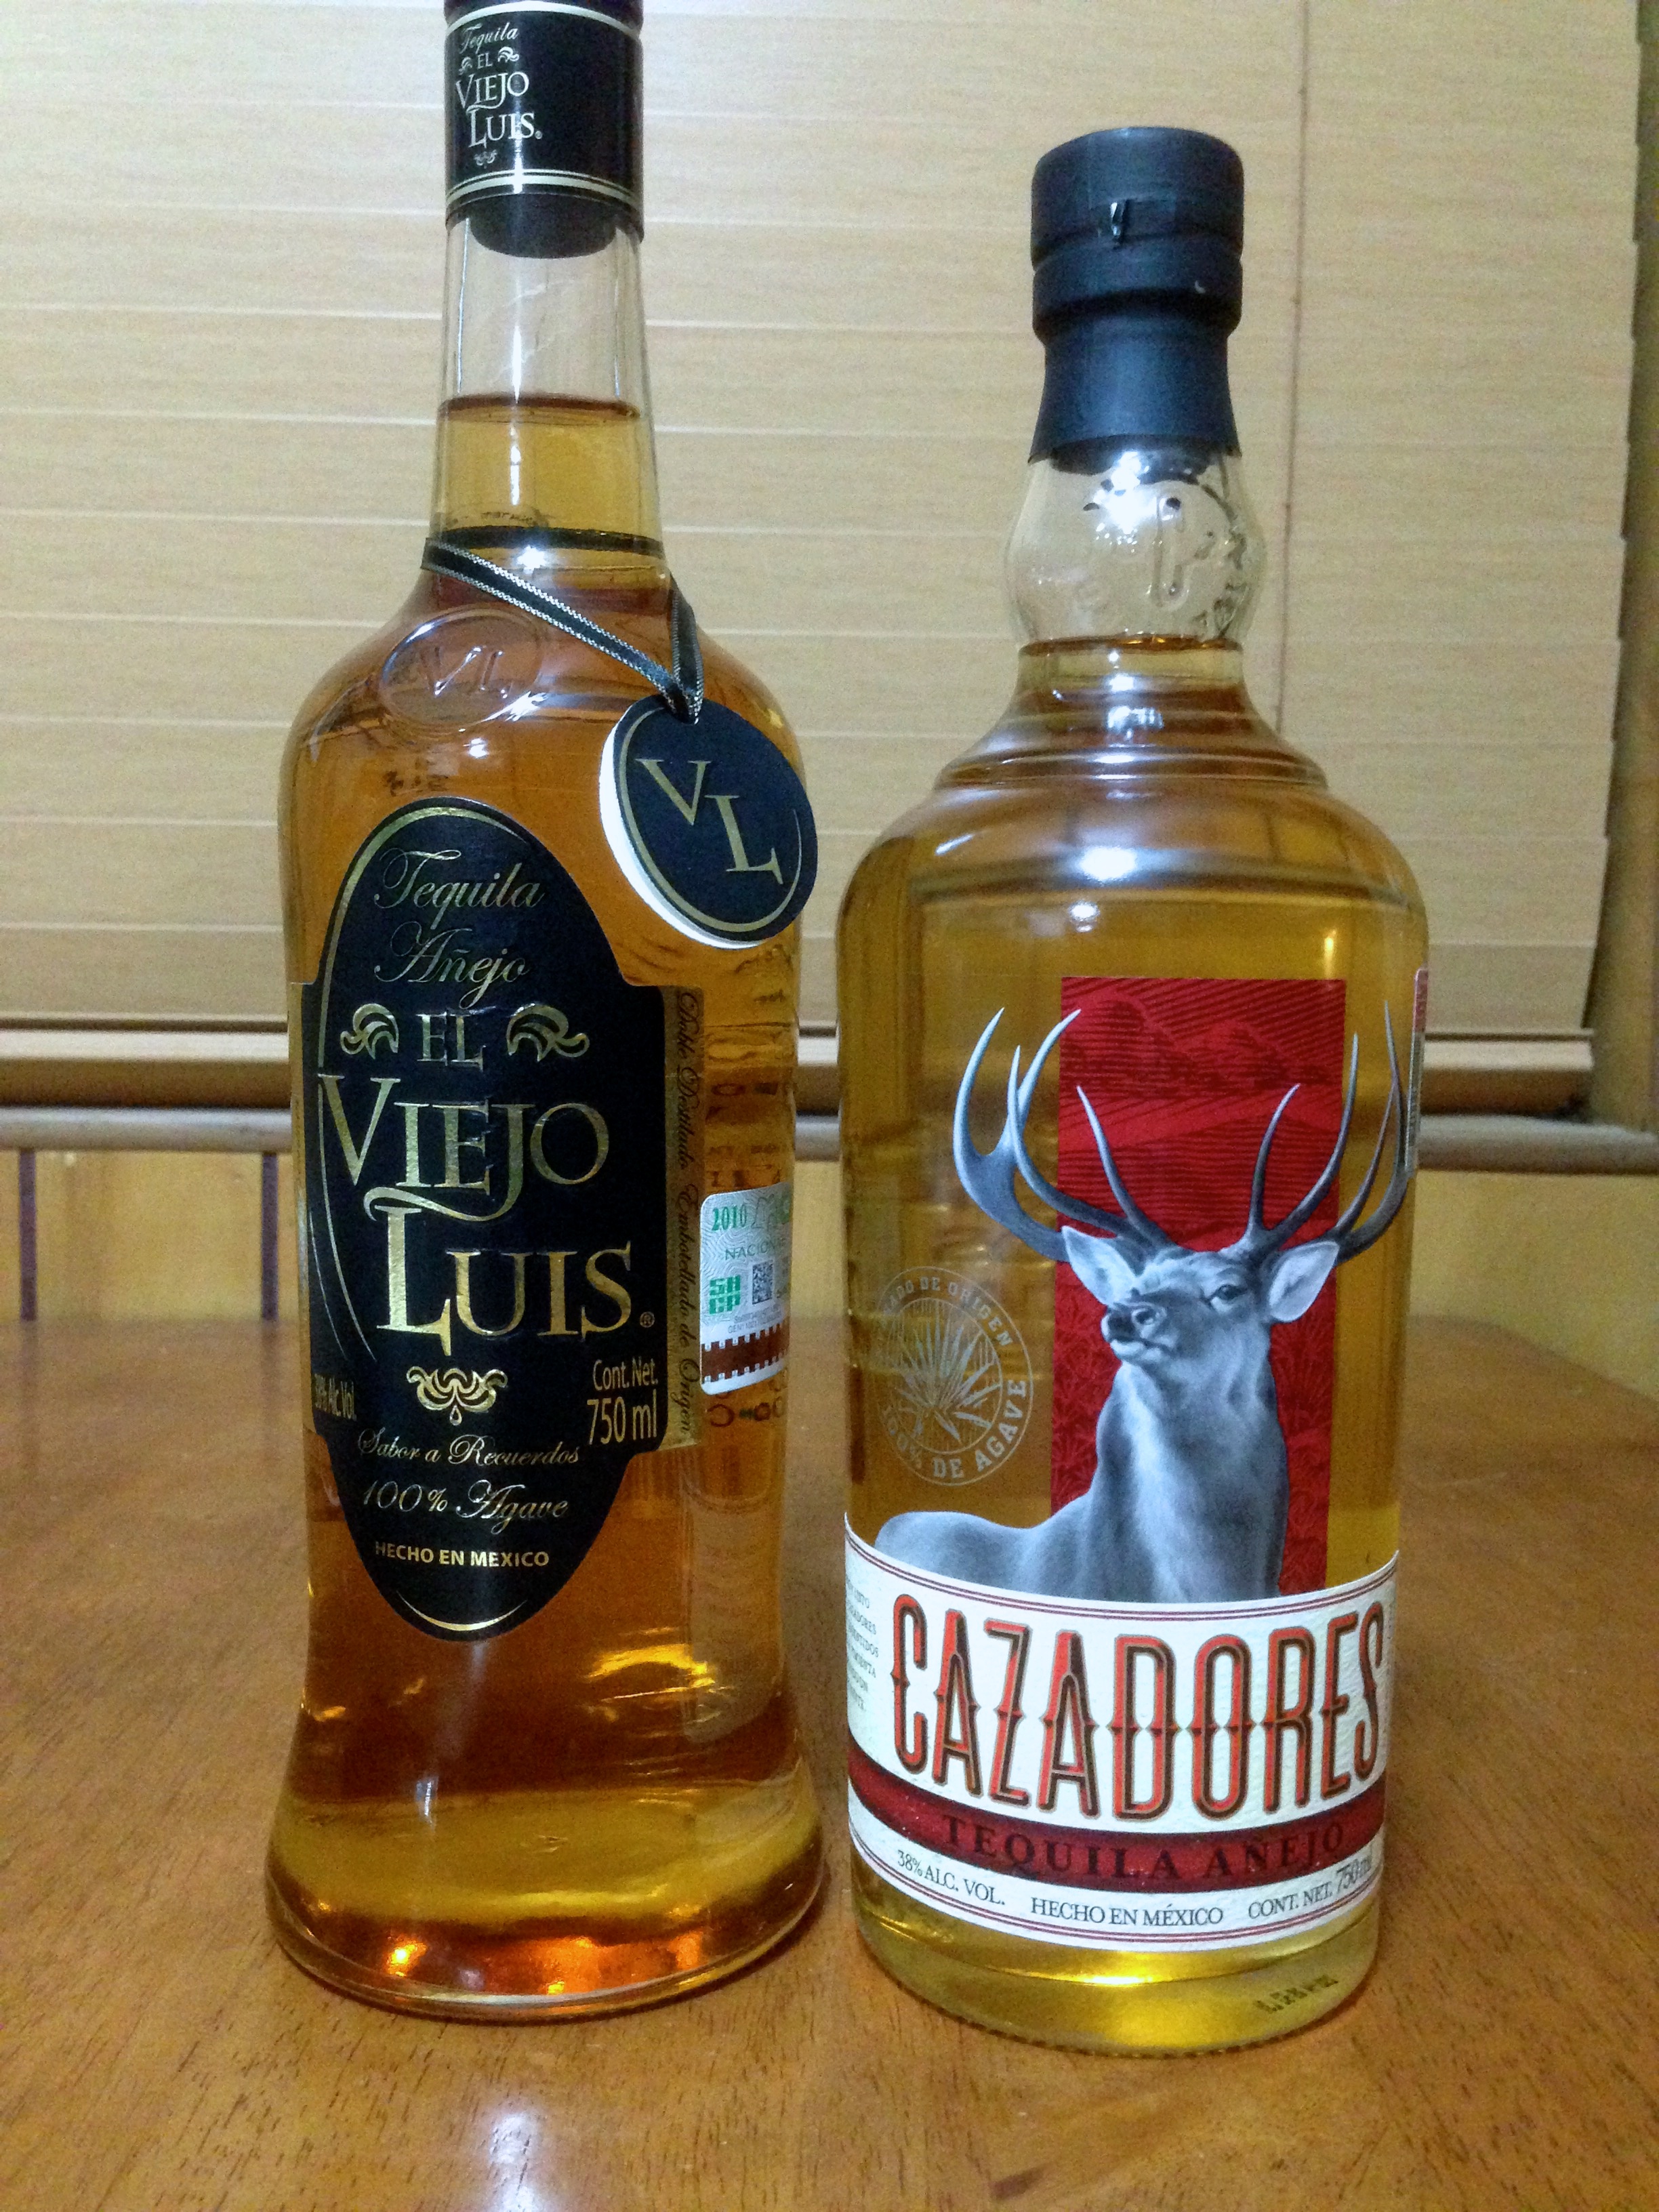
drink, bottle, whisky, liqueur, tequila, alcoholic beverage, distilled beverage